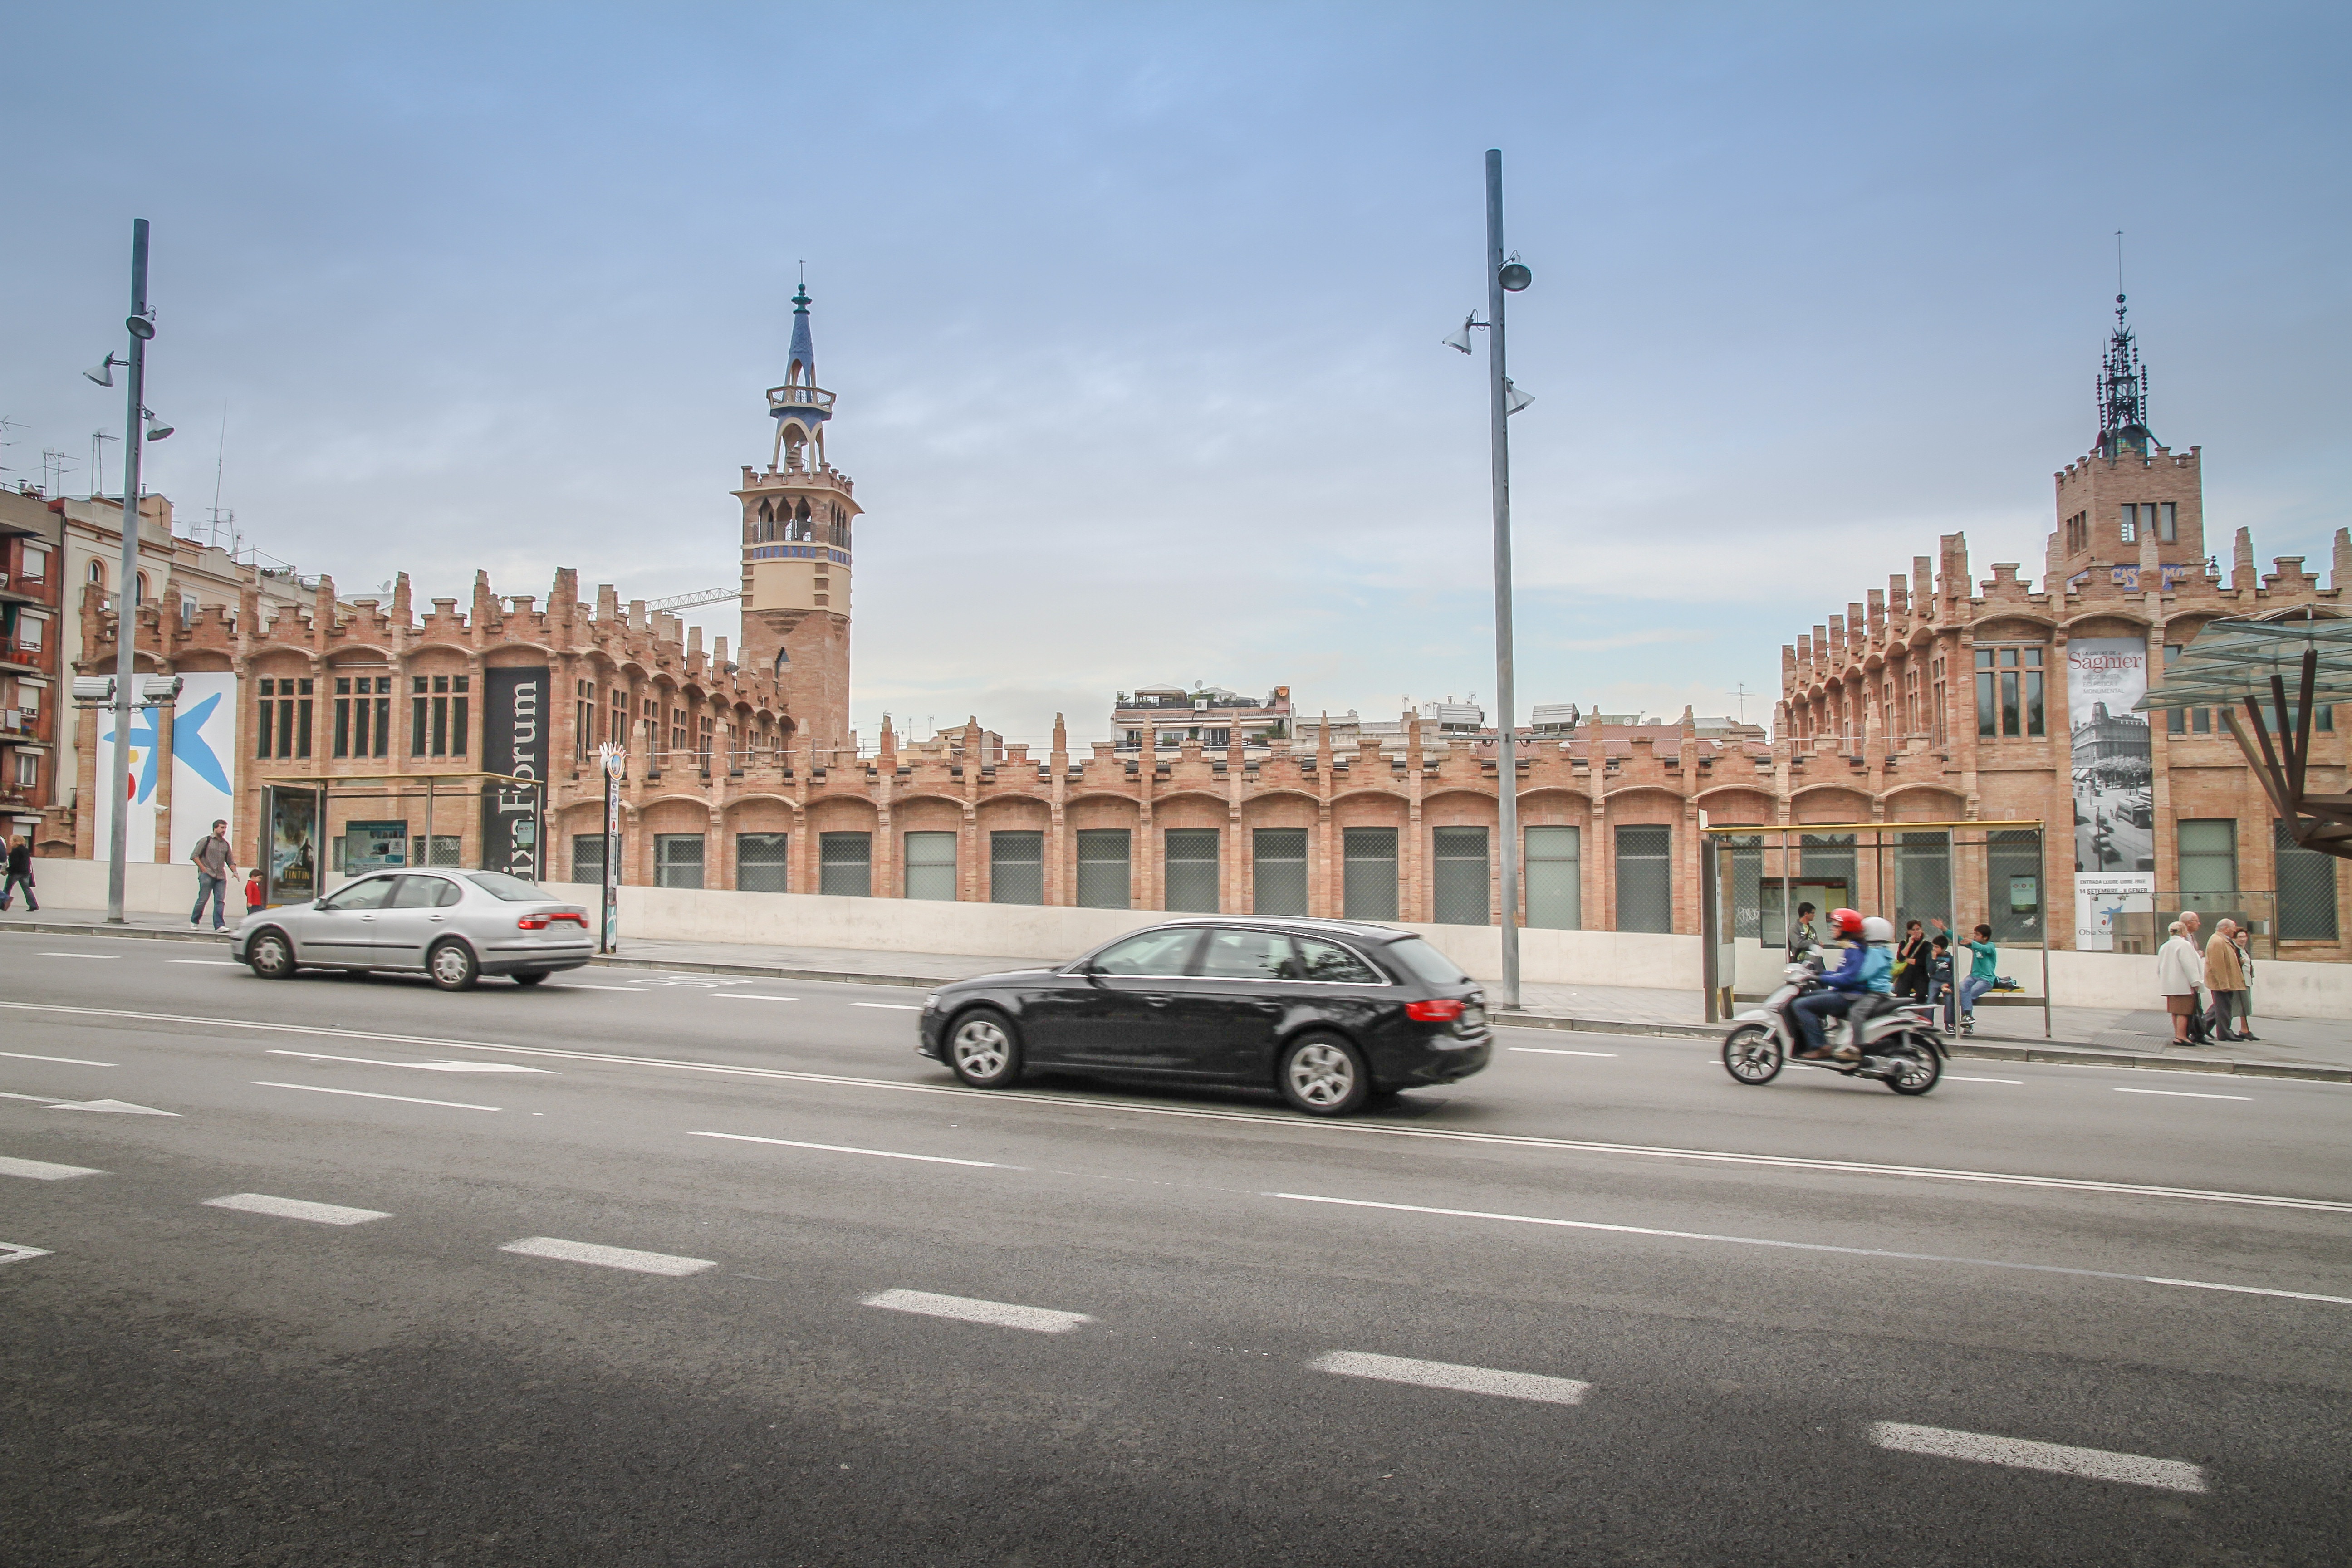
pedestrian, road, skyline, traffic, street, town, city, cityscape, downtown, transport, vehicle, plaza, lane, barcelona, spain, infrastructure, cars, town square, neighbourhood, urban area, human settlement